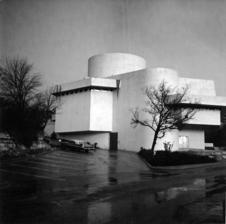
Building: Kalita Humphreys Theater
Country: United States of America
Year built: 1959
Kalita Humphreys Theater Address 3636 Turtle Creek Blvd Dallas United States Coordinates 32°48′39″N 96°48′02″W / 32.810815°N 96.800668°W / 32.810815; -96.800668 Owner City of Dallas Designation City of Dallas Historic Landmark Structure Capacity 440 Construction Opened December 27, 1959 Architect Frank Lloyd Wright Website www .dallastheatercenter .org The Kalita Humphreys Theater is a historic theater in Dallas , Texas ( USA ). It is the only theater by architect Frank Lloyd Wright and one of the last completed buildings he designed. It was built in 1959 for Dallas Theater Center who still produces original productions on the revolving stage. History The Dallas Theater Center committee approached Frank Lloyd Wright to design a theater on land donated by Sylvan T. Baer along the picturesque Turtle Creek . Wright, busy at the time with other projects, suggested that if the committee could use a plan already in his files he would agree to the project. The original design had been created for a West Coast theater in 1915 and later adapted for Hartford, Connecticut. Neither of these theaters were built for various reasons and the design was adapted for Dallas. Construction began in 1955 and was completed four years later and nine months after Wright's death at a cost of over $1,000,000. The Kalita Humphreys Theater opened on December 27, 1959, with a presentation of  "Of Time and the River" by Thomas Wolfe . The theater took its name from an actress who worked with Paul Baker, the first director of the Dallas Theater Center . Kalita Humphreys died in a plane crash in 1954 and her parents donated $120,000 to the theater as a memorial. The theater was recognized as a historic city of Dallas landmark in 2007. In 2009, Dallas Theater Center moved its administrative offices to the Dee and Charles Wyly Theatre at the AT&T Performing Arts Center in the Dallas Arts District , but continues to produce shows in both spaces and continues to manage the Kalita Humphreys Theater.  In April 2018, Kalita Humphreys Theater hosted Dallas Theater Center's production of “The Trials of Sam Houston”, a world-premiere play written by Aaron Loeb .  The Kalita Humphreys Theater also remains in use as a regional theater space by other local performing arts groups. In 2010, Uptown Players, a growing gay-focused theater company moved to the Kalita Humphreys Theater and occupies the space when not being used by the Dallas Theater Center.  In addition, Second Thought Theater performs at Bryant Hall, which adjoins the Kalita Humphreys Theater.  Between productions and rehearsals by Dallas Theater Center and these other companies, Kalita Humphreys Theater remains in use as a working theater approximately 50 weeks of each year. Other Dallas theater groups also use the Kalita Humphreys Theater throughout the year, including Uptown Players and Second Thought Theater. Architecture The theater's design was considered bold and innovative. It was based on Frank Lloyd Wright's Organic architecture , which stressed the unification of the building's form and function, the harmony of the building's structure with its natural setting, and the aesthetically pleasing manipulation of space. Because Wright's design was based on nature, and everything in the theater is at a 30/60-degree angle, the only 90 degree angles in the theater are where the walls meet the ceiling and floor. Main theater During the design phase the proscenium was eliminated, thereby blending the stage and the auditorium into one unit. This created a more intimate relationship between the actors and the audience. The stage is able to be a revolving stage for some performances. Above the stage is the huge cantilevered 8-inch-thick (200 mm), 40-foot-high (12 m) concrete drum. Weighing 127 tons, Wright designed the drum to be counterbalanced by the corresponding weight and structure of the three-flight dressing room area behind the stage. The original color of the walls and seats was sand. The rake of the seats was changed in 1983 to give the audience better sightlines and add additional seats. A row of windows runs along the back of the theater. Window coverings in Wright's design were later requested by Paul Baker because "theater was not just performed at night." Originally, stage lights were housed in the ceiling but proved difficult to adjust, and today's lighting system was added later. Texas Instruments donated the first digital soundboard to be used in a theater. The wings/backstage Due to rising costs during the construction of the theater, the backstage area was reduced in size. The stage level contains two dressing rooms and the Green Room. The second level has additional dressing rooms. Basement Large circular ramps on either side of the stage led down to the basement, which was designed for the building of sets. The sets would be rolled up one ramp to the stage and then down the other ramp after use. Today only one ramp remains in use, and the basement is occasionally used as a black box theater. Wyly Wing The Wyly Wing, named for Charles and Dee Wyly, was added in 1969 as a separate building designed in the style of Wright. A porte cochere connected the two buildings. The space today includes the Lay Studio ("Frank's Place") and Wynne Studio, which serve as education rooms and performance spaces, plus a lounge, kitchen, waiting room and offices. Lobby The original lobby ended where today's center wall stands. In 1990 the lobby was expanded and Art Rodgers, a local architect, worked with the Frank Lloyd Wright Foundation to create new additions to the theater. Stairs next to the auditorium were straightened, a kitchen space was removed and a spiral staircase added to provide additional access to lower level restrooms, which were also enlarged. The porte cochere added in 1969 was enclosed to form additional lobby space needed. It also allowed for the addition of a gift shop and beverage bar, and a large opening was made to help the flow of patrons into the auditorium. Stecker Library Located off one side of the theater was the library and conference room, named for Mr. Robert D. Stecker, who was an original committee member and the dedicated President of the organization. The library granted graduate degrees in theater from Baylor University and later Trinity University . Today the library has been restored to its original appearance and is used for private functions. Heldt Administration Building Northwest of the Kalita Humphreys Theater is this more functional block built in 1990 and designed by Dallas architect Art Rogers. Original design called for it to be disguised entirely by trees so as not to interfere with Wright's design. Building site The building is built into a limestone bluff and cantilevered over the heavily wooded site overlooking Turtle Creek. The design is predominantly horizontal interrupted by the towering concrete drum. The entrance to the theater faces Southeast and original plans called for patrons parking on the other side of the elevated railroad tracks (now the Katy Trail ). As one passed through a small pedestrian tunnel the grand theater entrance would be revealed. Wright repeats this process of experience throughout the theater in his creative design of the stairways, large terraces and fountains. See also List of Frank Lloyd Wright works References